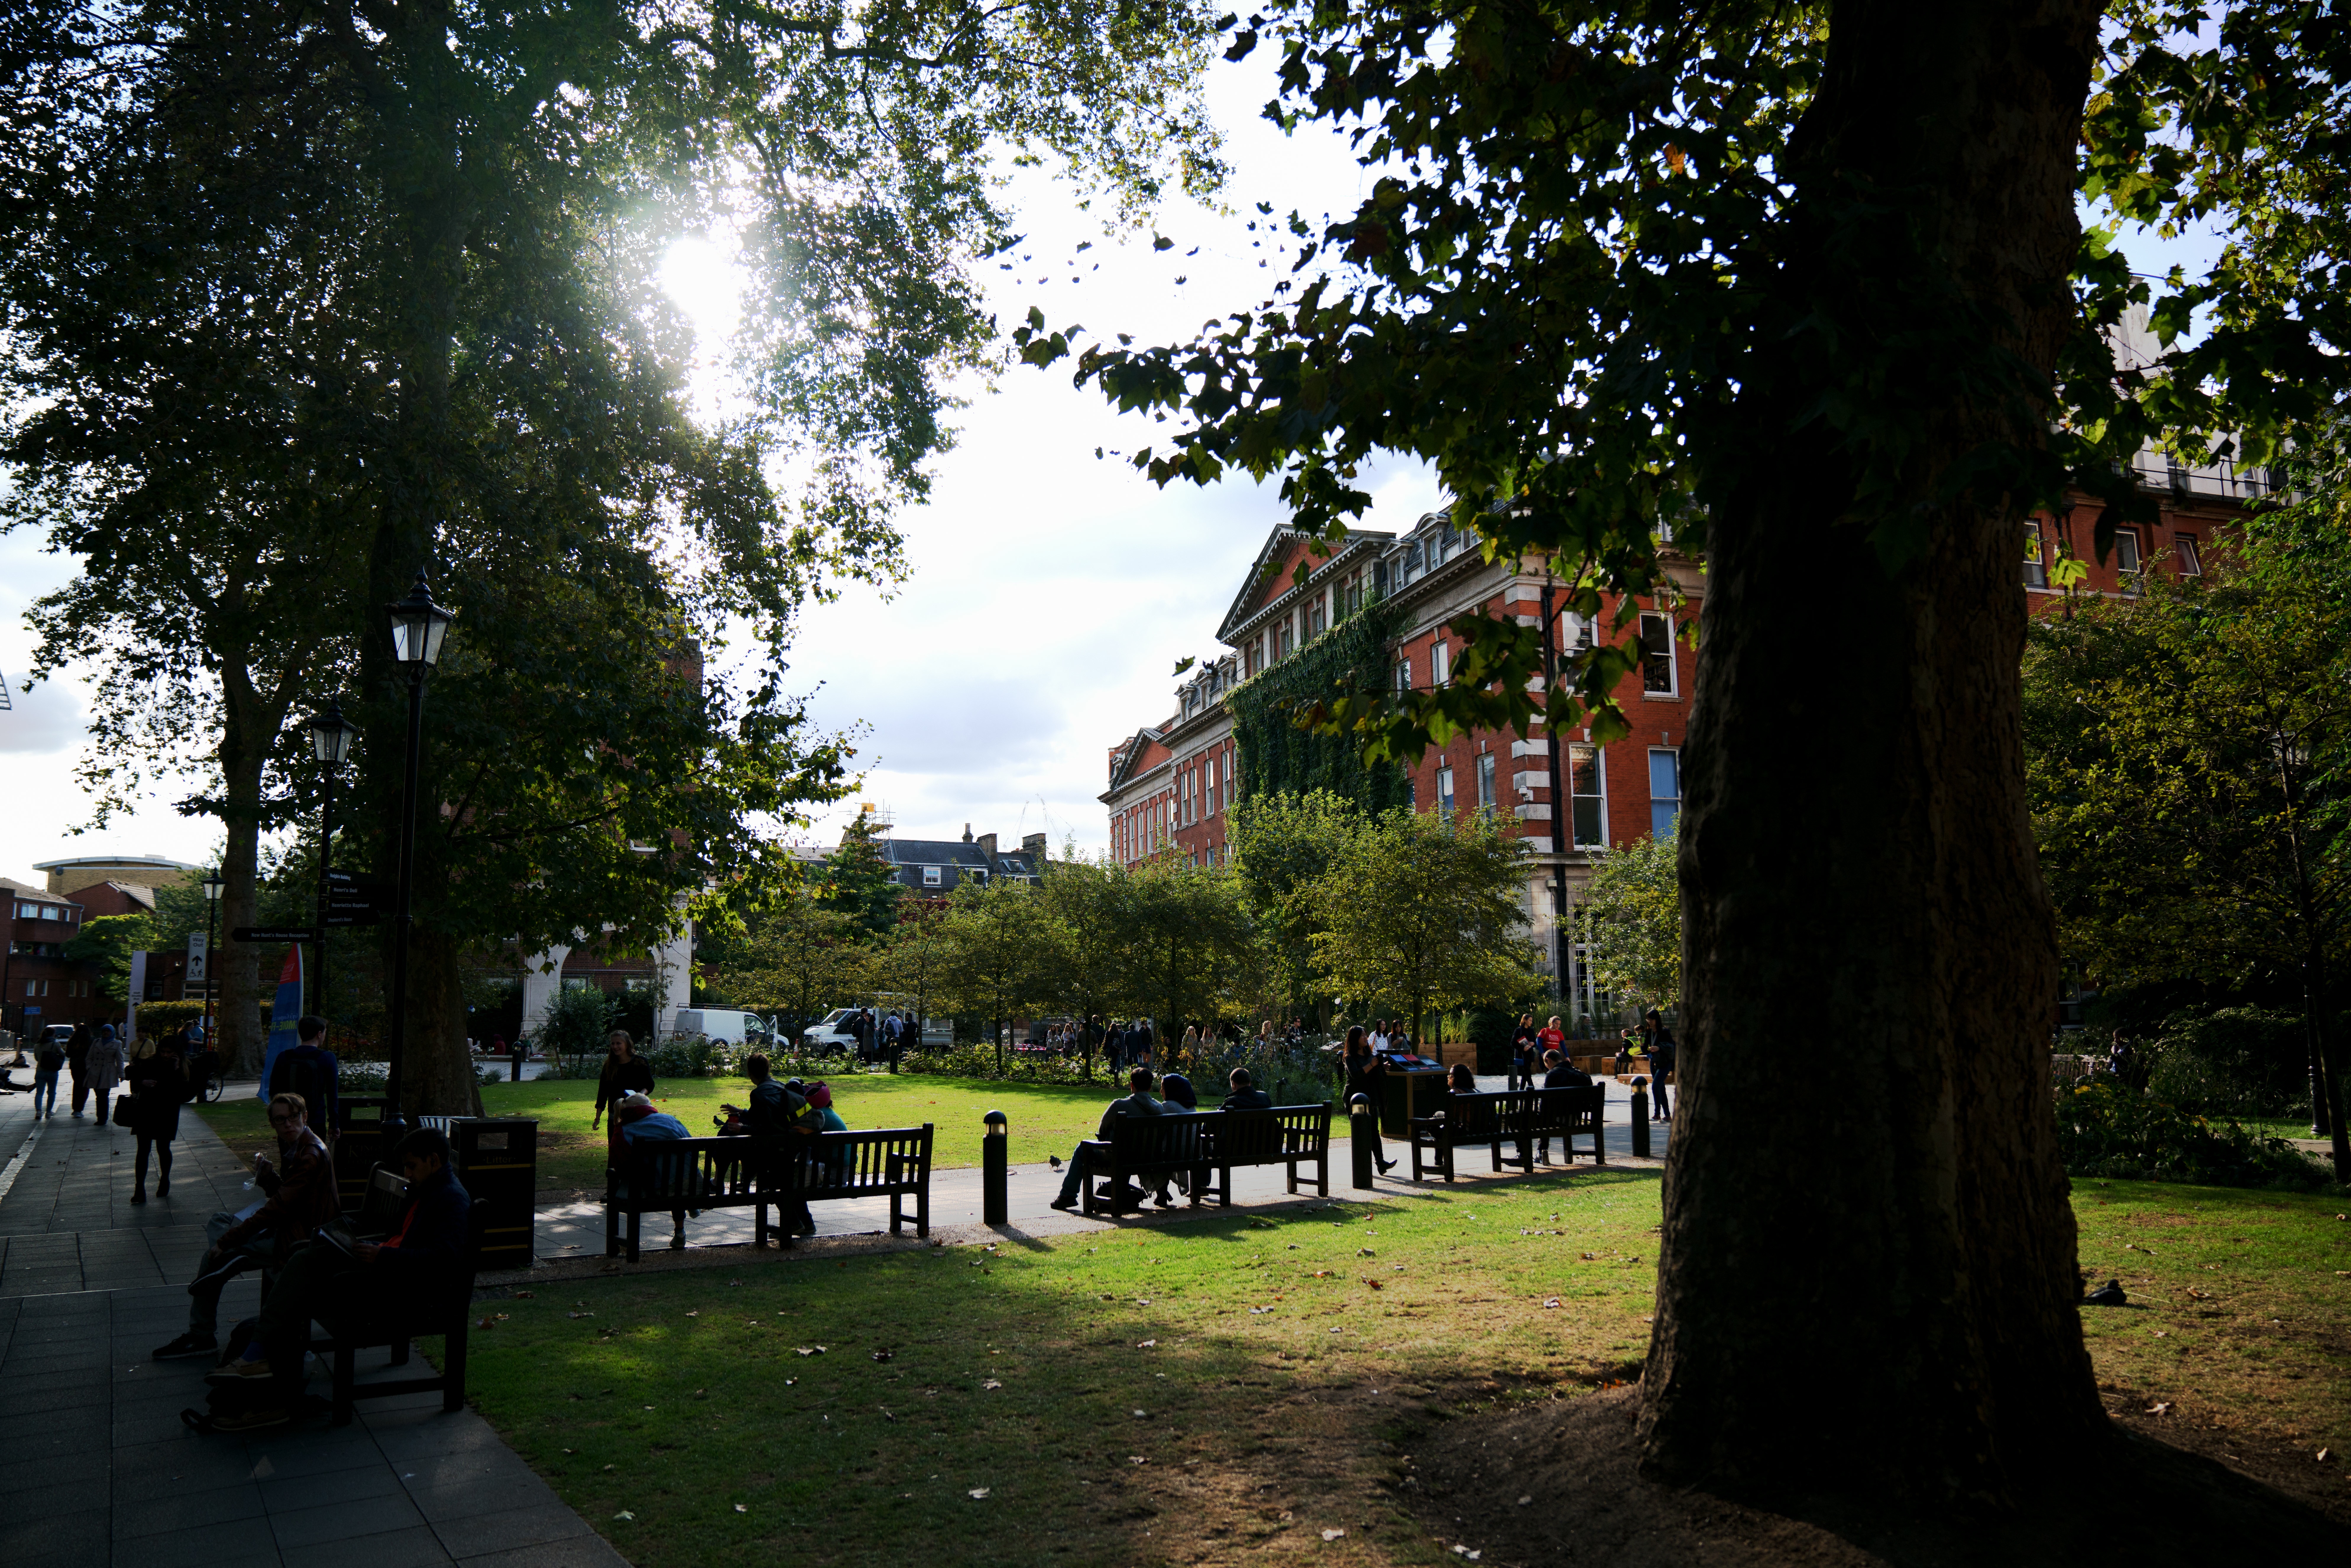
tree, park, waterway, neighbourhood